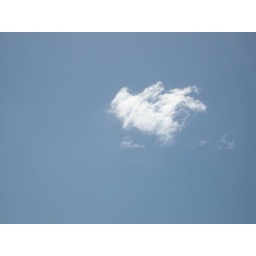
lone cloud in the sky